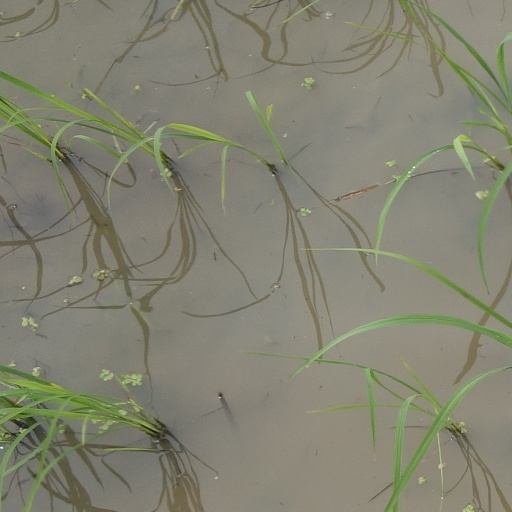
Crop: rice